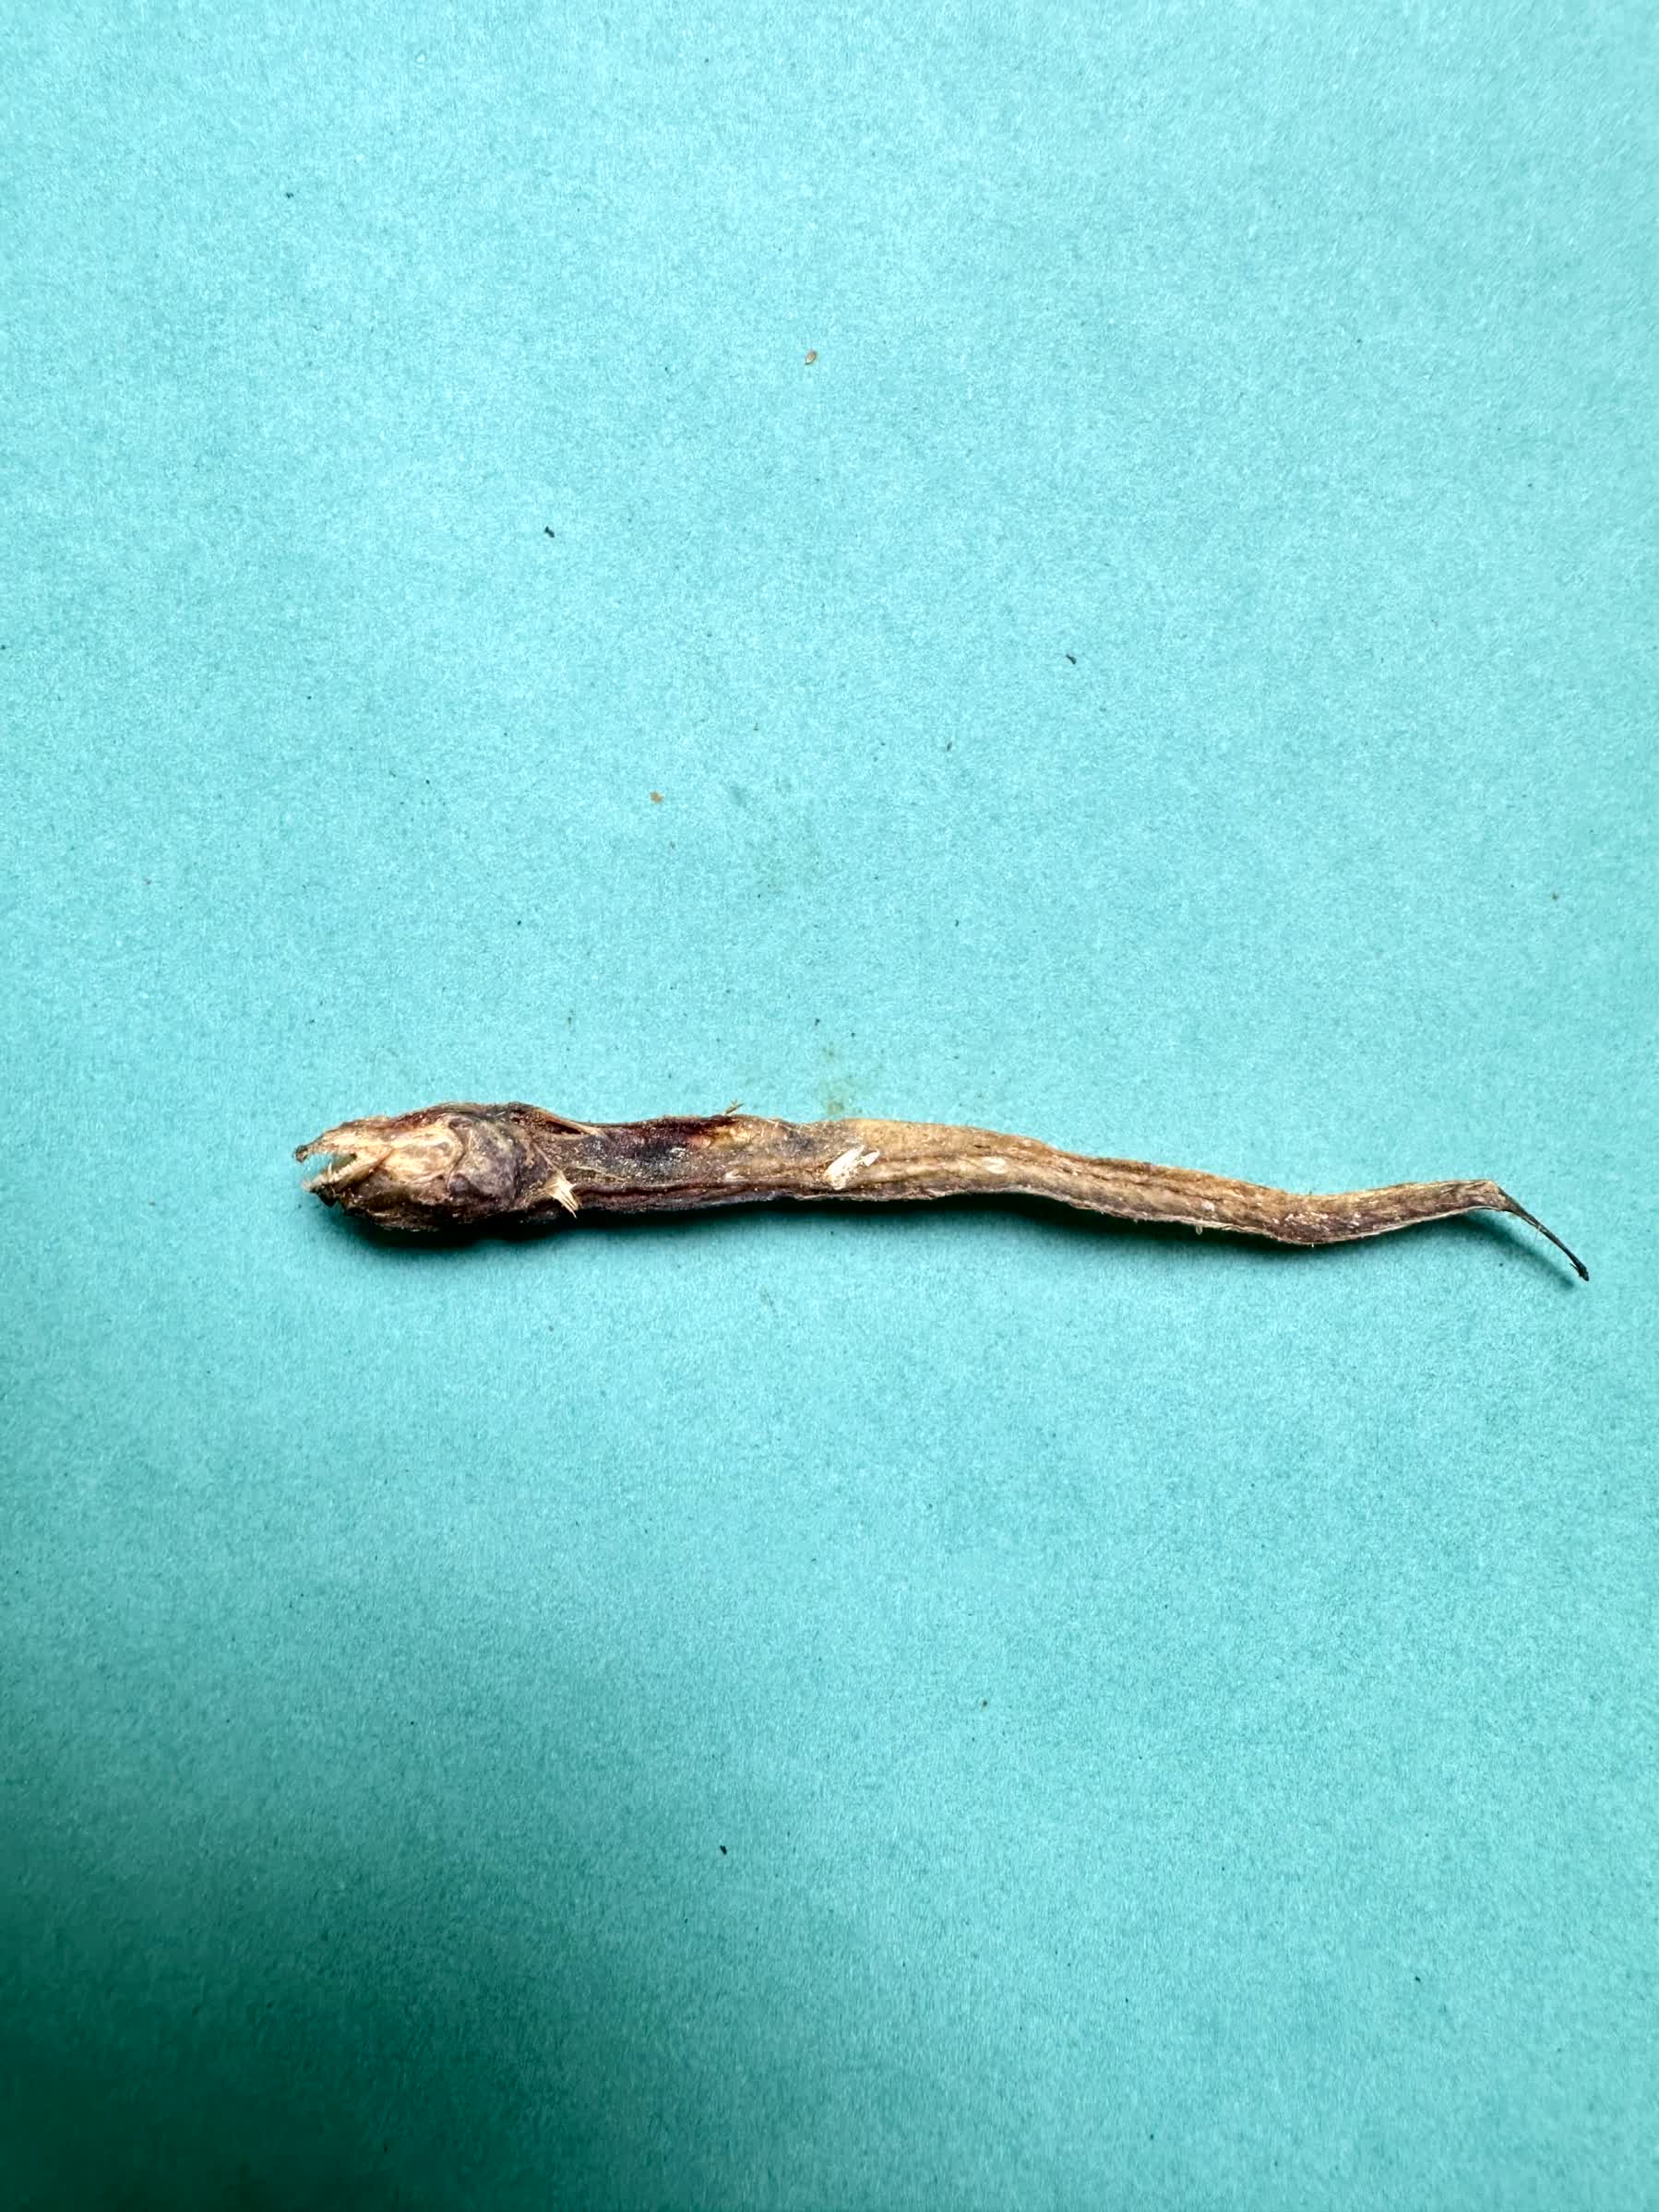
Species: Chewa